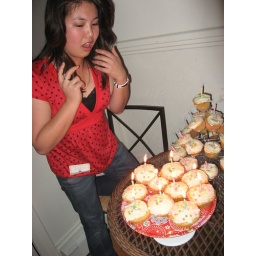
To my credit, I did get the last plate of cupcake candles out in ONE try. ^_^